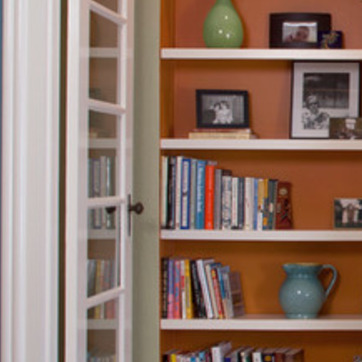
Material: paper